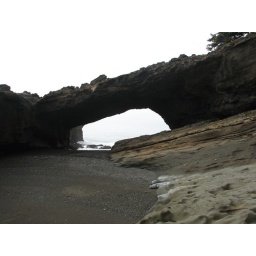
Tides were favorable so we could cross through the hole in the wall